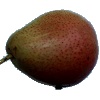
Label: pear_forelle